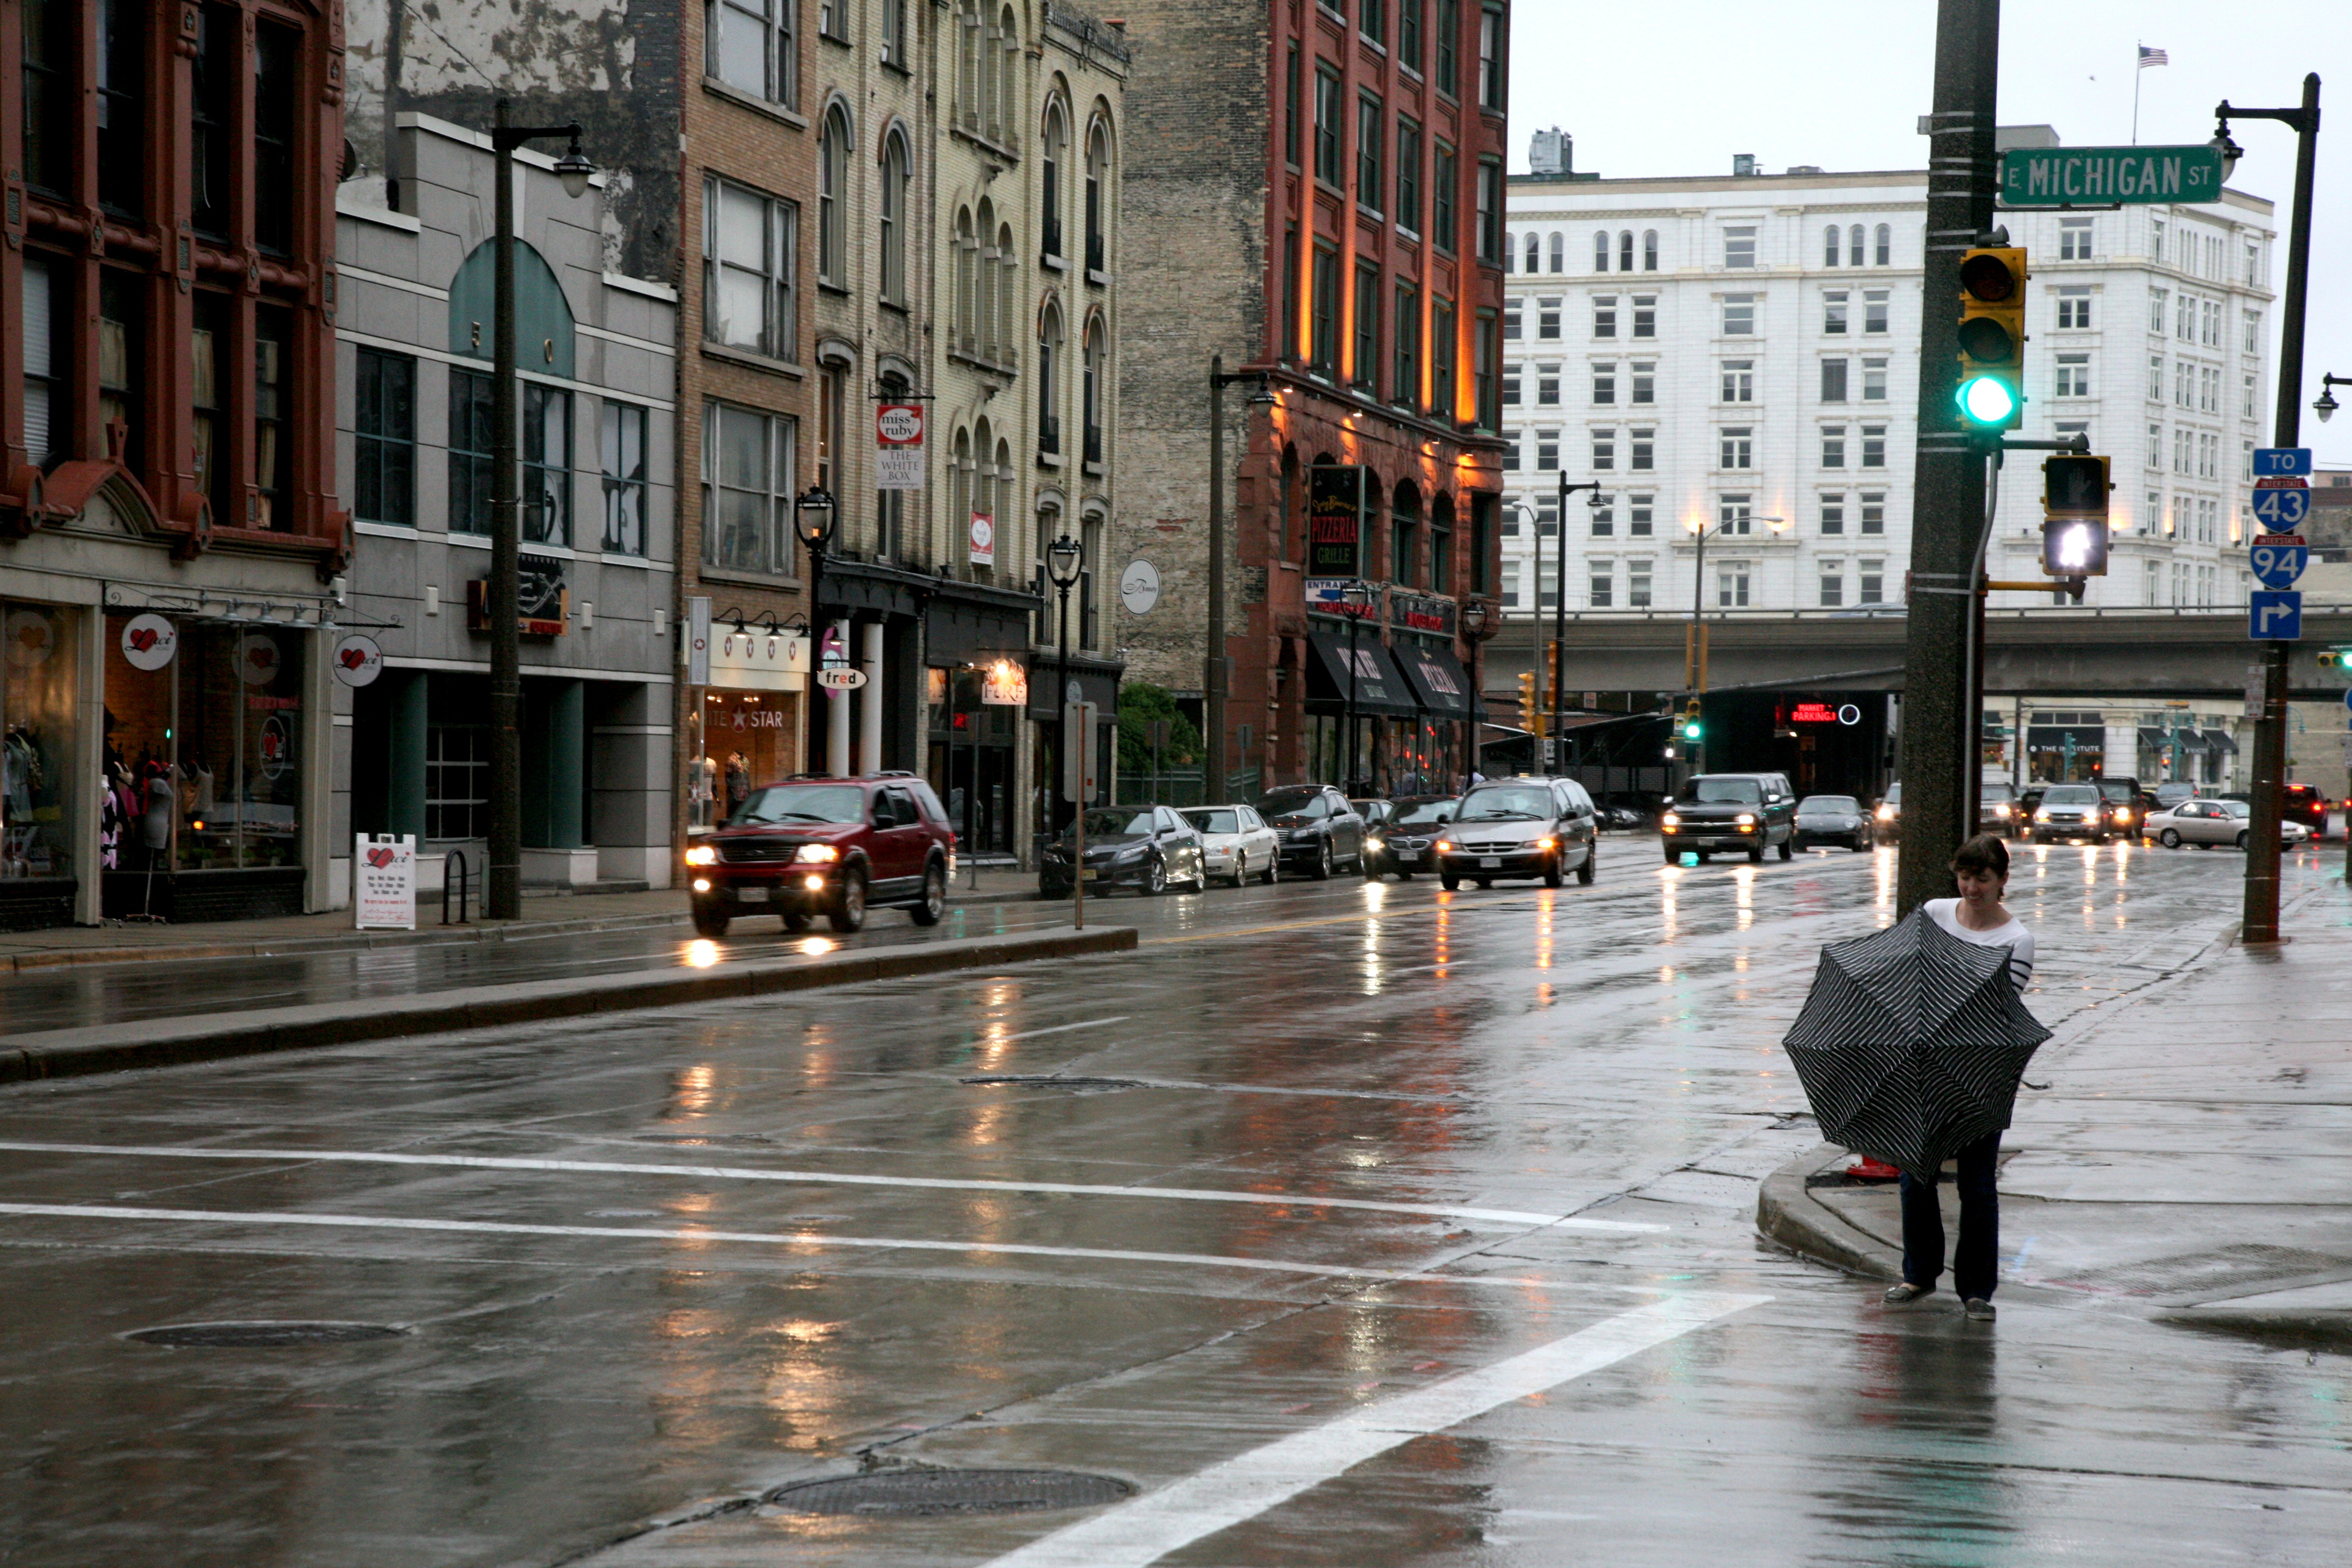
pedestrian, road, street, rain, cityscape, downtown, weather, lane, infrastructure, pluie, wisconsin, milwaukee, neighbourhood, urban area, residential area